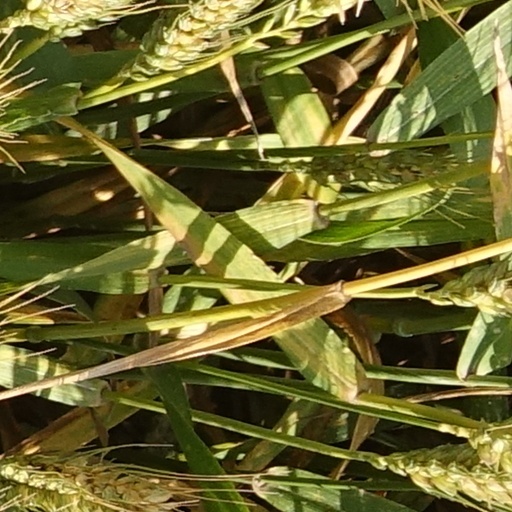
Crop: wheat